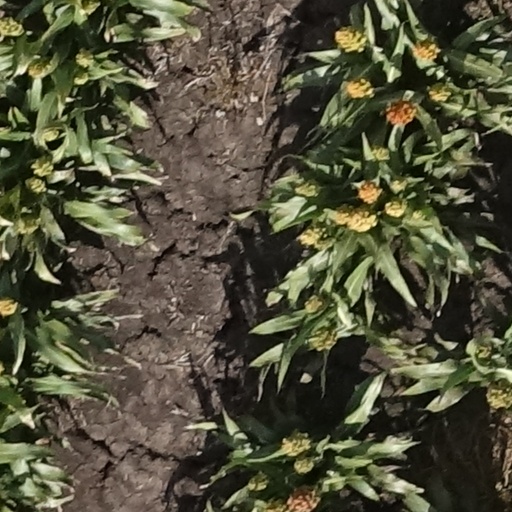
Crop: sorghum